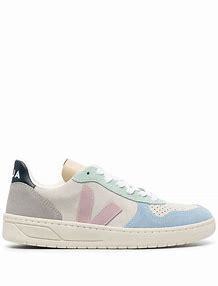
Brand: Veja
Model: 100